Tourism in Cuba

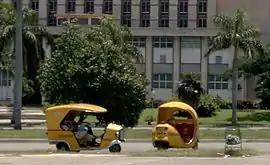
"Cocotaxis" in Plaza de la Revolución, Havana. Because of the rapid growth of tourism in Cuba, taxi drivers can earn more than lawyers and doctors.

Between 1992 and 2008, to gain the much-needed hard currency, some hotels and resorts were opened only to foreign tourists, leading to accusations of "tourism apartheid". The policy was reversed by the Cuban government in 2008.